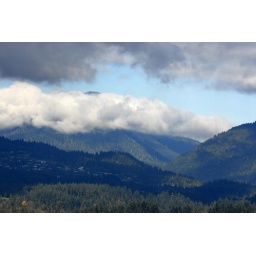
North Vancouver mountains with one deciduous tree in colour!